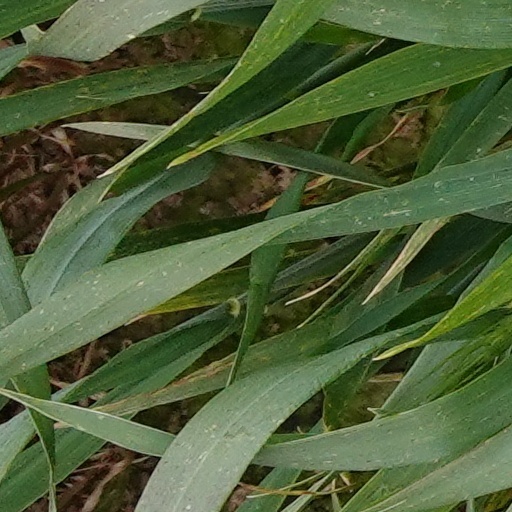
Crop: wheat